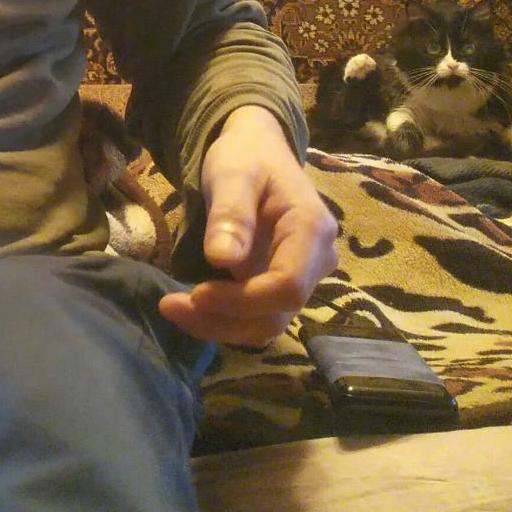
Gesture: no_gesture